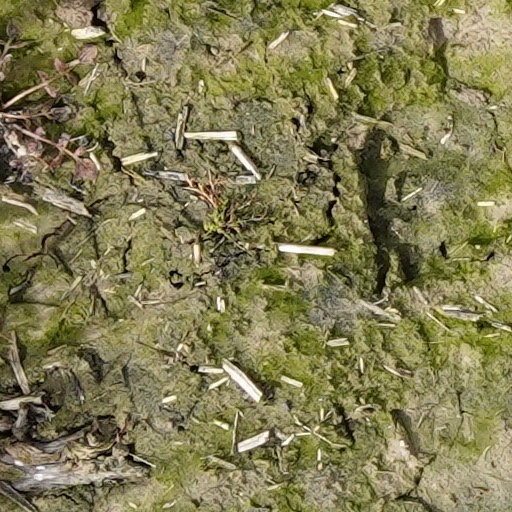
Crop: wheat